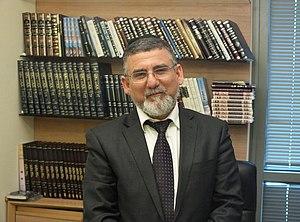
Yitzhak Vaknin, né le 12 mai 1958 en Israël, est un homme politique israélien, membre de la Knesset pour le parti ultra-orthodoxe Shas.
Cette liste présente les 120 membres de la 19ᵉ législature de la Knesset d'Israël au moment de leur élection le 22 janvier 2013 lors des Élections législatives israéliennes de 2013. Elle présente les élus par partis.